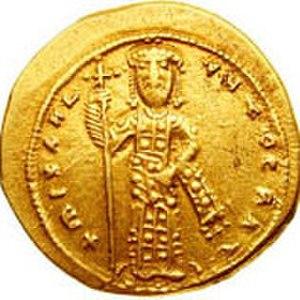
Isaac Iᵉʳ, né vers 1007 et mort en 1061, est un empereur byzantin qui régna du 8 juin 1057 au 25 décembre 1059 et fut le fondateur de la dynastie Comnène.
La liste des empereurs byzantins présente les empereurs de l'Empire byzantin. À partir du règne d'Héraclius, les empereurs portent le titre de basileus.